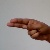
The image shows a hand gesture representing the letter 'H' in Indian Sign Language.